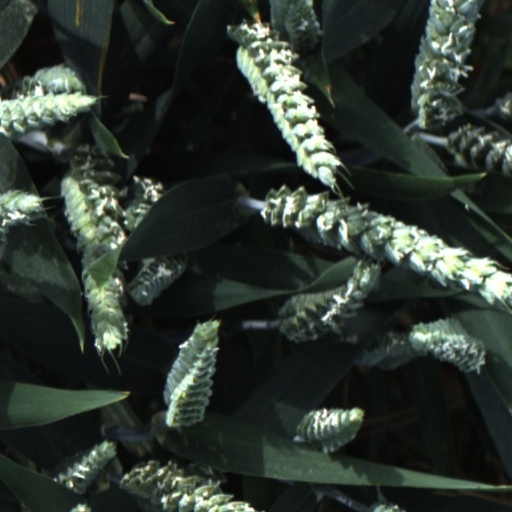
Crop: wheat